Beth Mooney

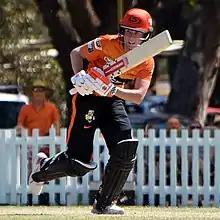

Mooney made her debut for the Queensland Fire in the Women's National Cricket League four days after her 16th birthday in 2010. Currently, she plays as a wicket-keeper/batter for Western Australia and Perth Scorchers.